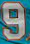
Number: 9